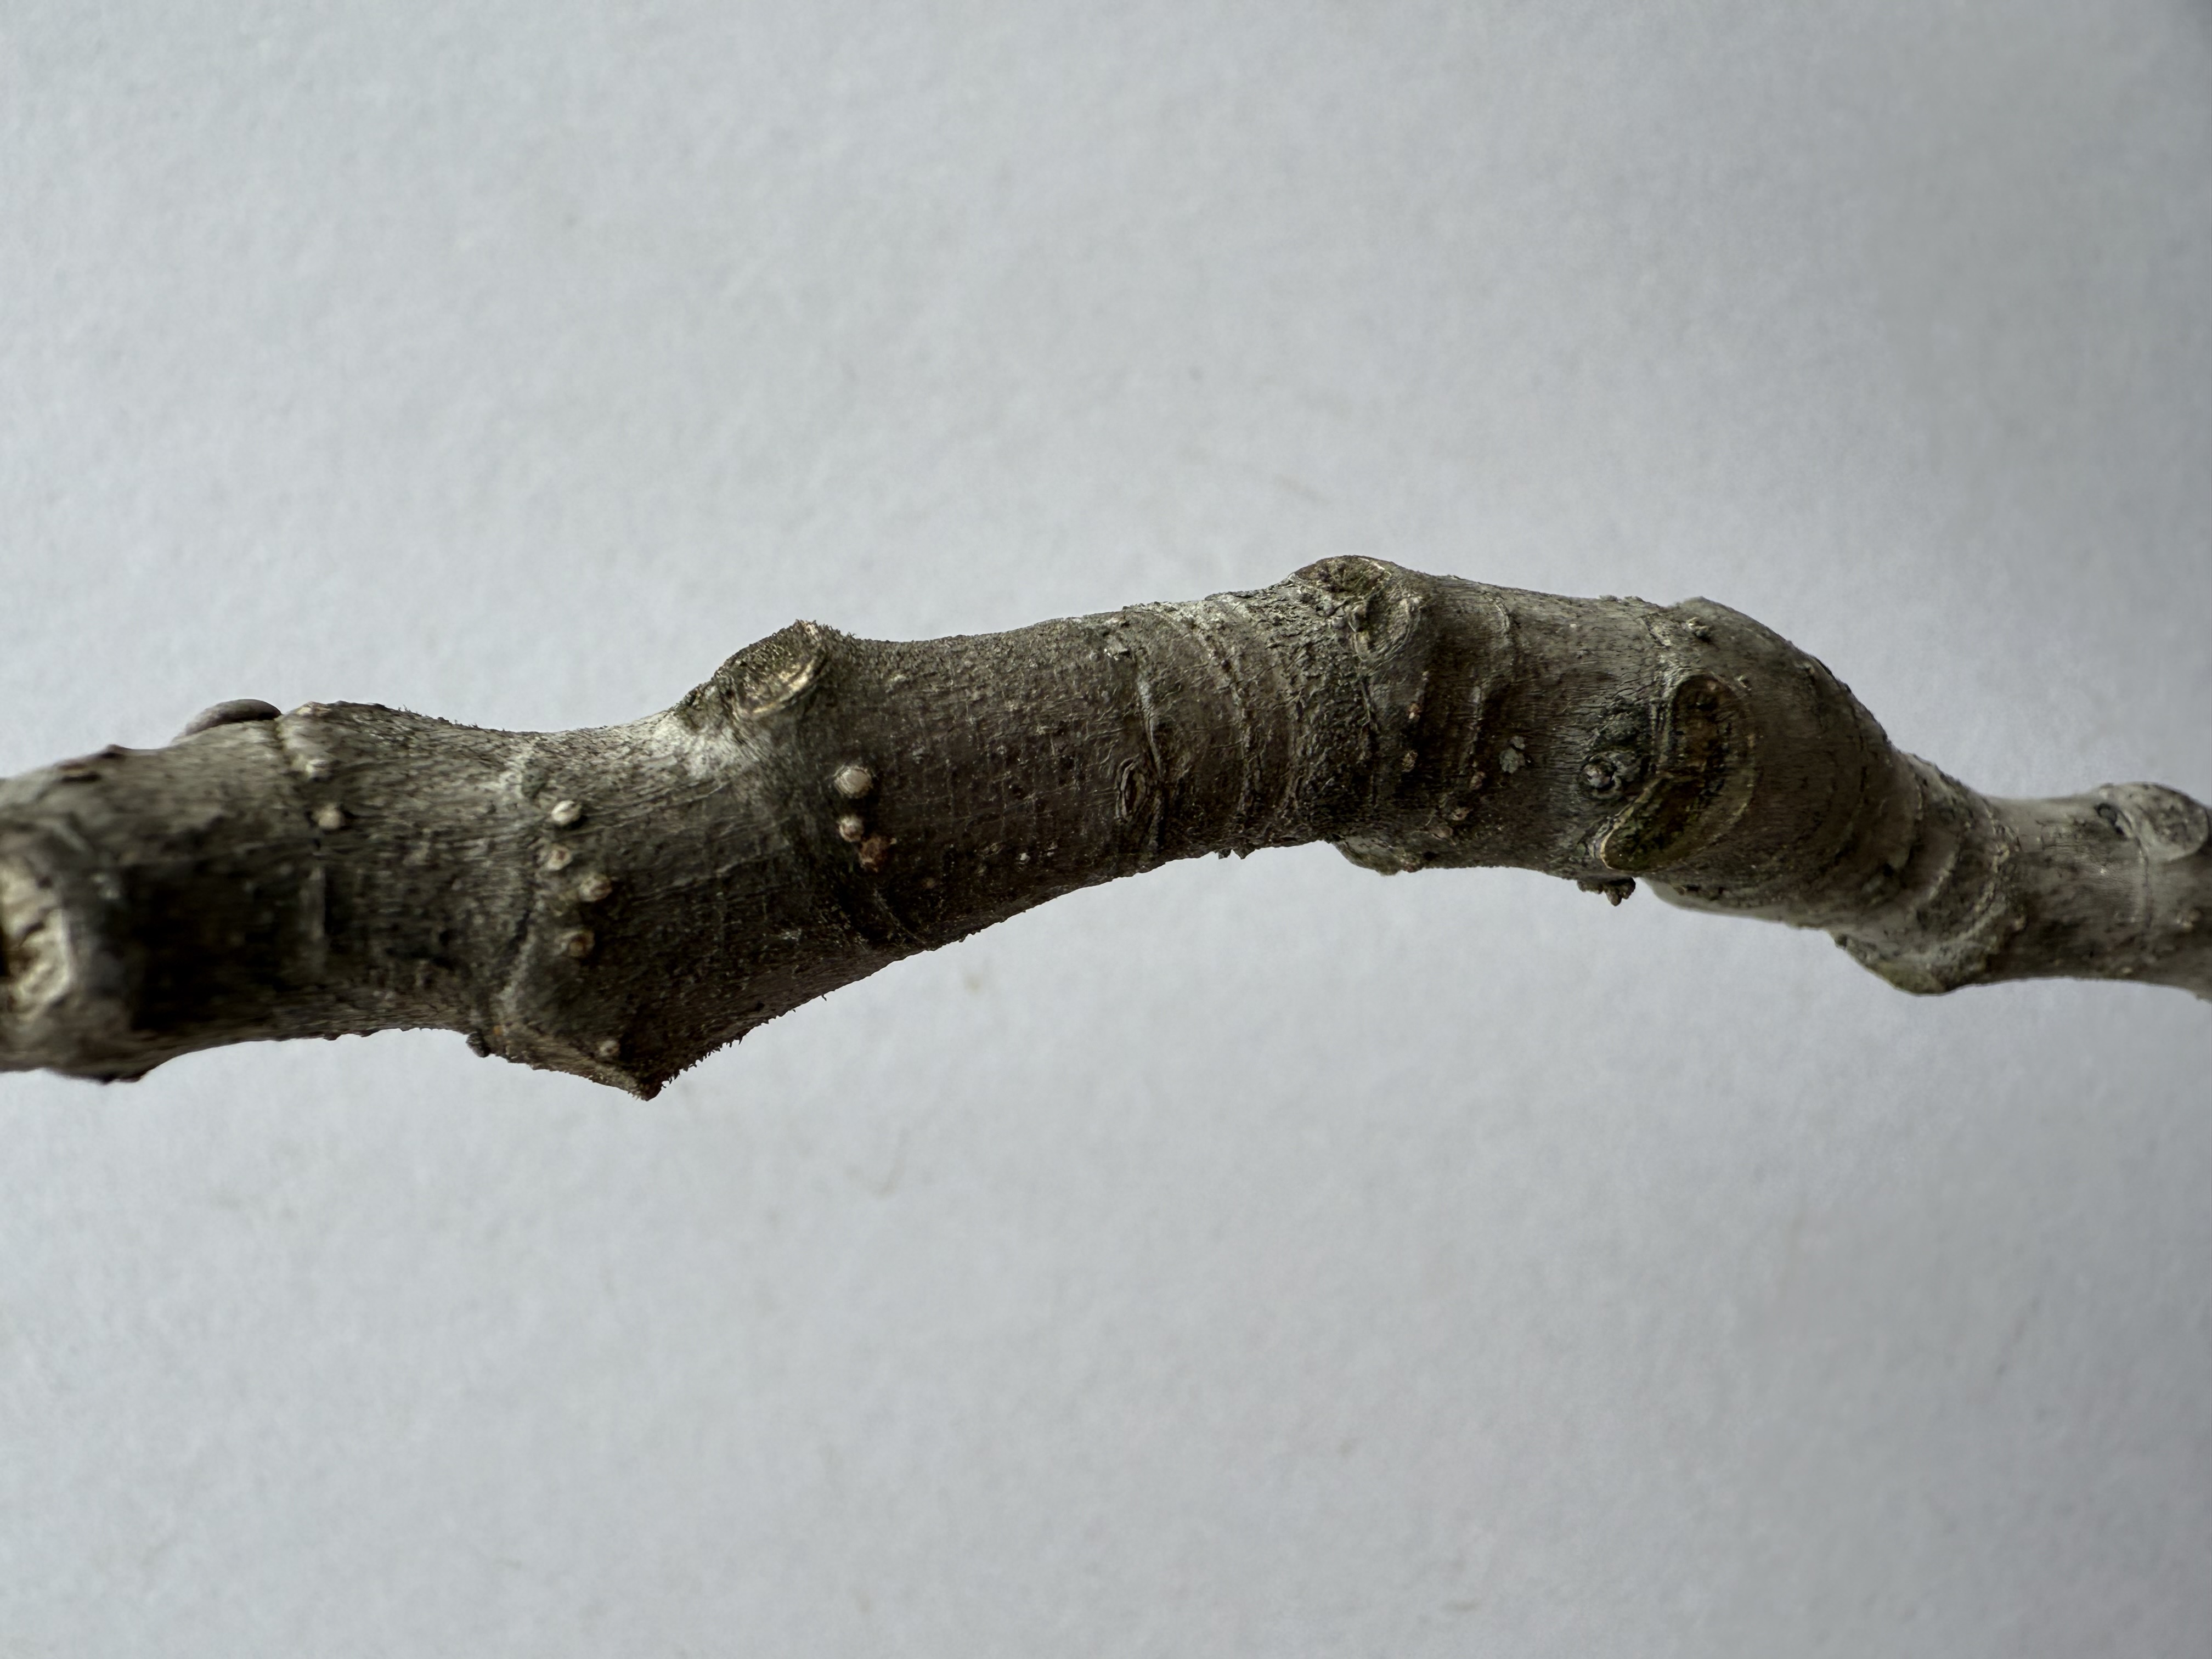
Variety: Patlican Fig